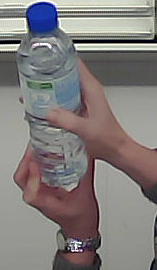
Product: nestle_water